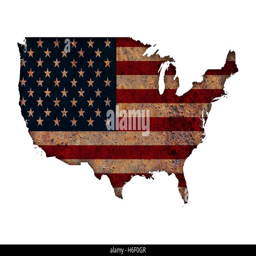
map and flag on rusty metal